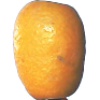
Label: kumquats